Guido da Vigevano

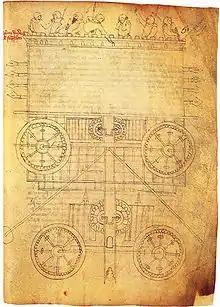
Guido da Vigevanos sketch of a crank wagon, Bibliothèque Nationale de France, Paris

Vigevano is best known for his medical and technological treatises. In 1335 he authored the "Texarus regis francie". In support of a crusade pledged by Philippe VI. The work contains plentiful drawings of war machines and vehicles, including armored chariots, wind-propelled carriages, and other imaginative siege equipment. The work was likely inspired by late antique military writings such as the "Epitoma rei militaris" of Vegetius and technical adaptations made by Milanese siege engineers. Philippe's crusade was never realized because of war with England, but his military sketchbook is a notable example of the experimental nature of medieval war engineering.